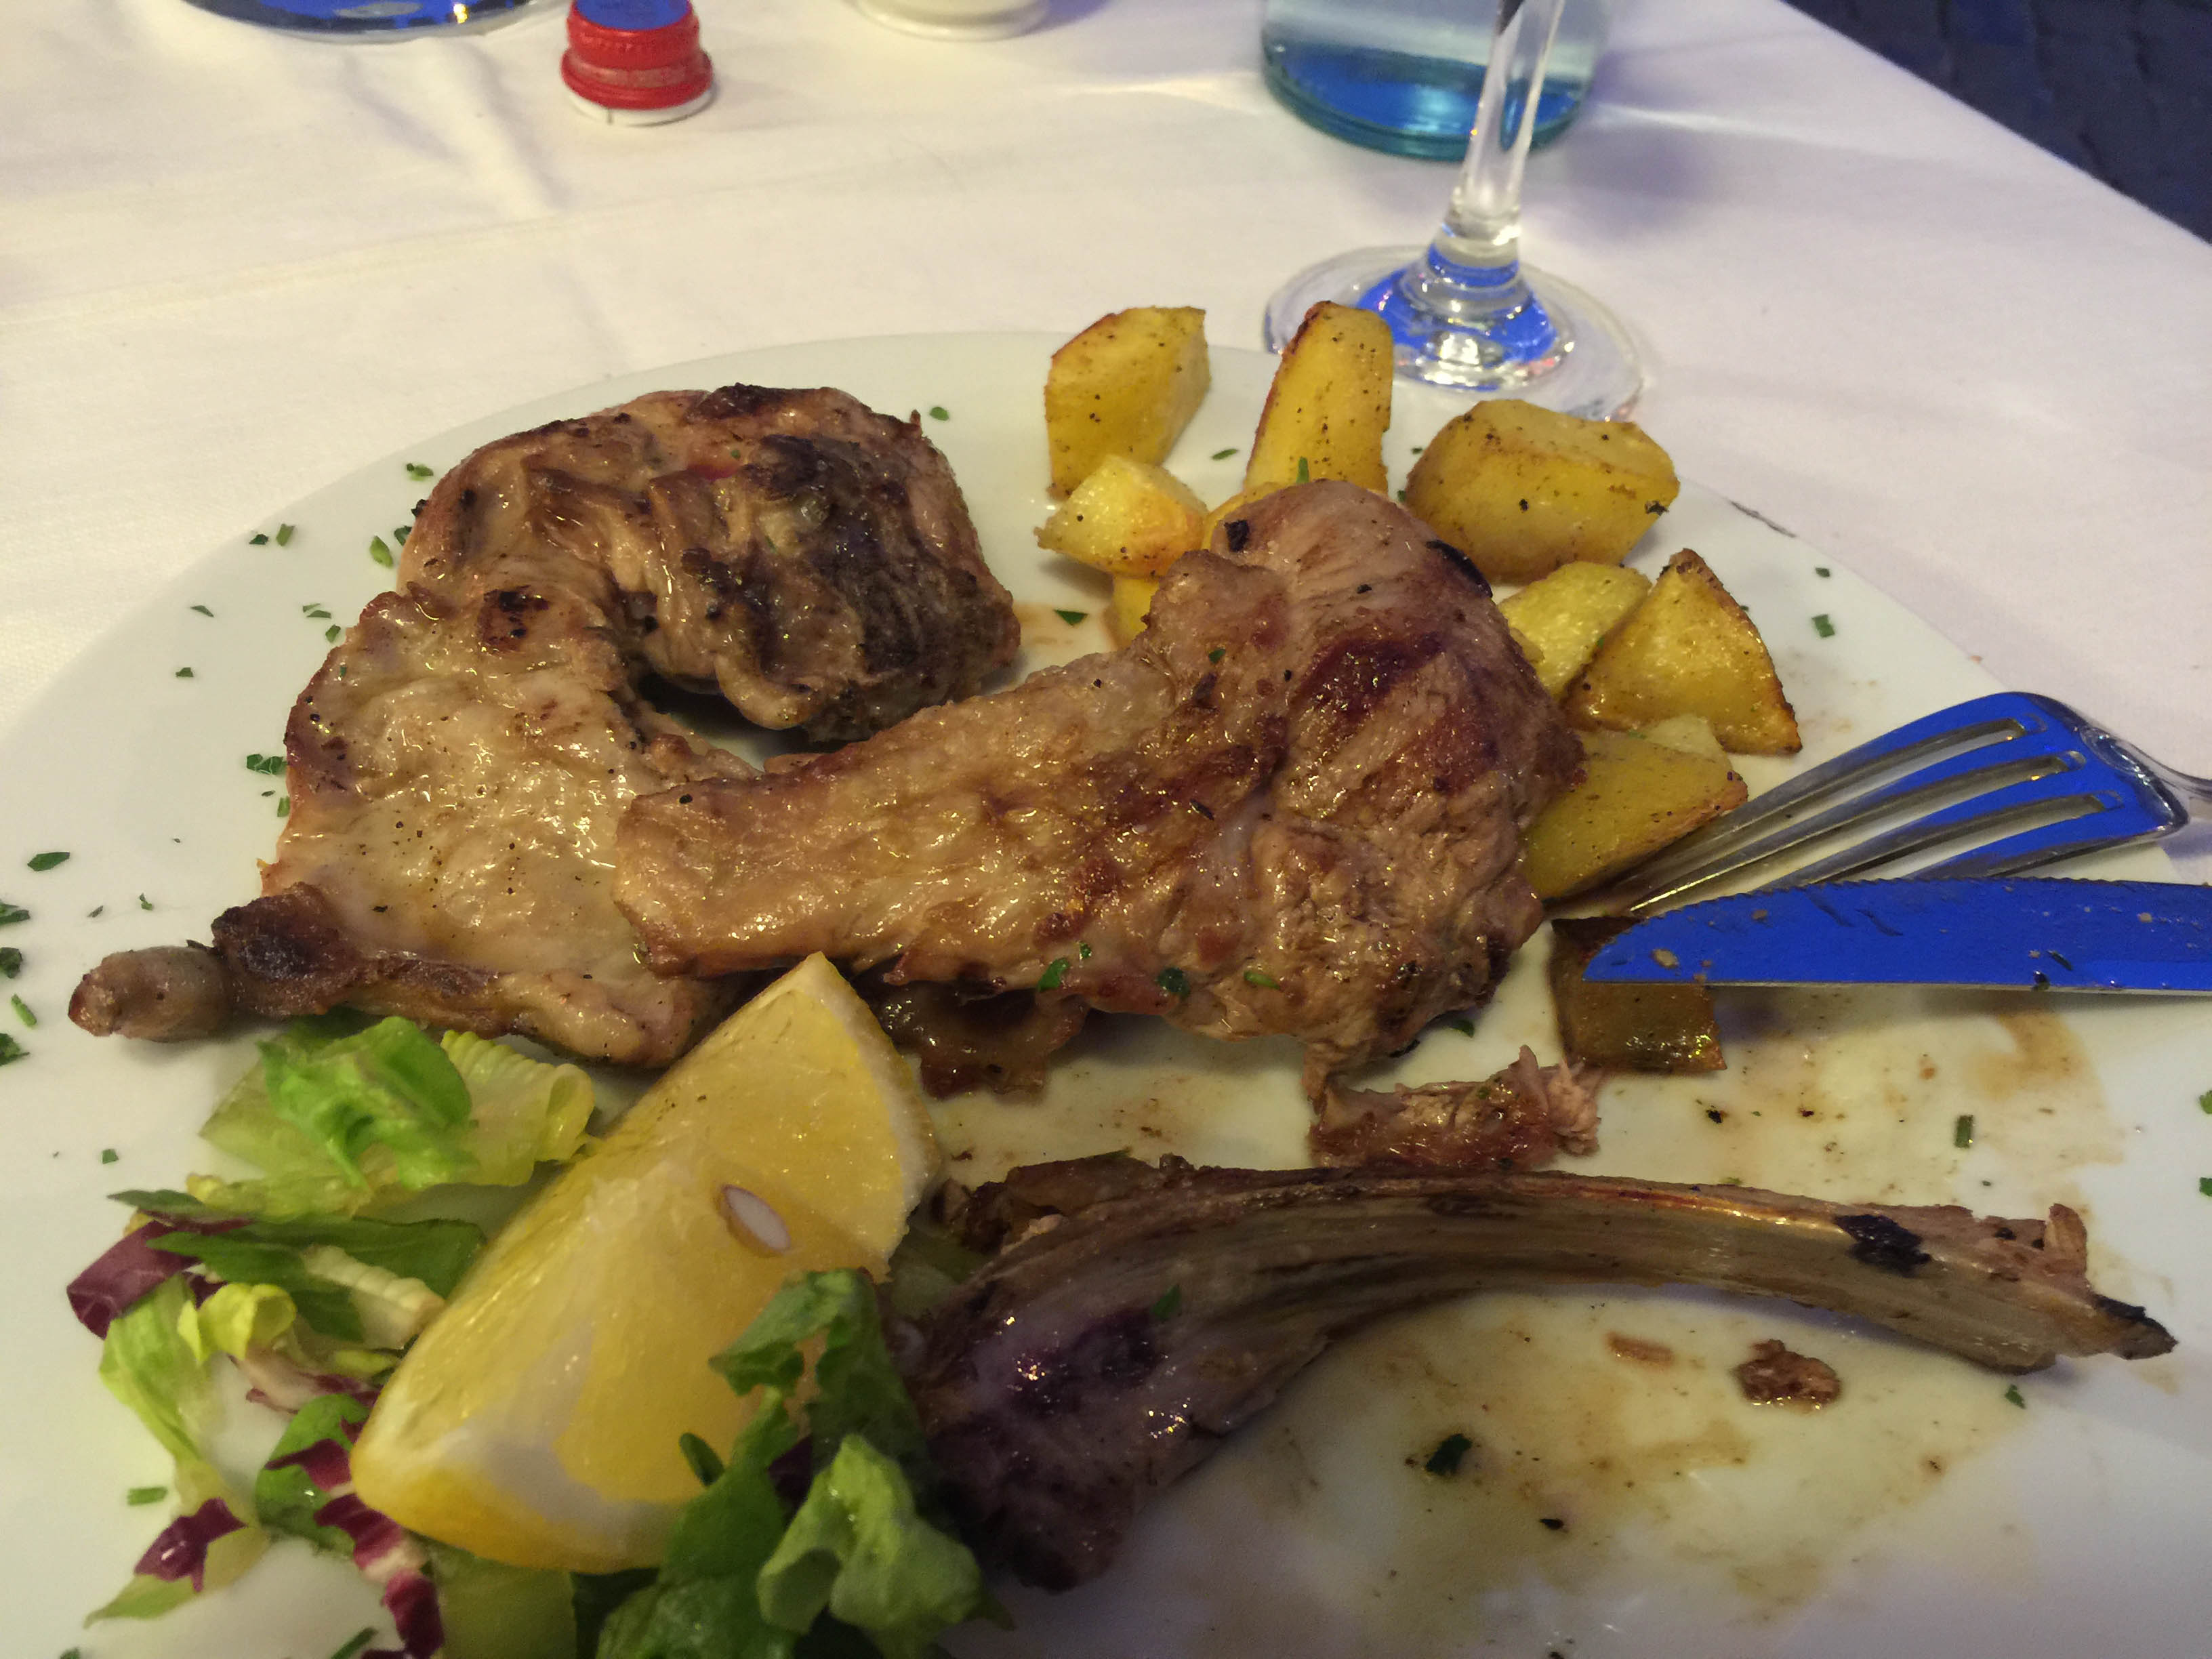
restaurant, dish, meal, food, produce, meat, lunch, cuisine, steak, roasting, fried food